Homicide: Life on the Street season 1

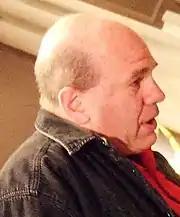
A bald man wearing a black denim jacket and red shirt looking sideways and opening his mouth to speak.

Film director Barry Levinson sought to create a police drama television series based on "", a 1991 non-fiction book by David Simon based on one year he spent with Baltimore Police Department homicide detectives. In addition to the book's being set in Levinson's home city of Baltimore, the director was attracted to the realistic way Simon portrayed police work and the detectives. The book contradicted many popular myths that had been built into past police dramas: it portrayed the detectives as not always getting along with each other and told stories of criminals who were not always caught or punished. It also portrayed detectives as solving cases primarily through physical evidence, witnesses and confessions, not by investigating motives like on many other police shows. Simon also sought to dispel the popular television perception that all detectives take their cases very personally and identify with their victims: in Simon's experience, homicide cases were primarily a job to the detectives, not personal. Levinson and Tom Fontana, who had past television experience as executive producer on the drama series "St. Elsewhere", hired screenwriter Paul Attanasio to adapt elements of the book into the teleplay for the first episode. It was the first television script Attanasio ever wrote.